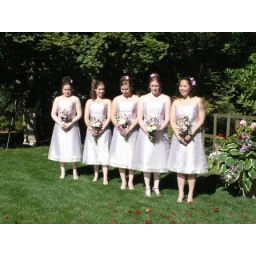
Courtesy of Sheldon Chow. You girls look so cute in your dresses. Sorry it was so hot.